Russo-Turkish War (1787–1792)

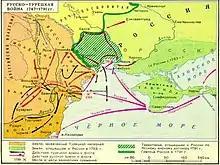
Course of the war (in Russian).

In 1787, the Ottomans demanded that the Russians evacuate the Crimea and give up their holdings near the Black Sea, which Russia saw as a "casus belli". Russia declared war on 19 August 1787, and the Ottomans imprisoned the Russian ambassador, Yakov Bulgakov. Ottoman preparations were inadequate and the moment was ill-chosen, as Russia and Austria were now in alliance. The Ottomans mustered forces throughout their domain, and Süleyman Bey from Anatolia went himself to the front at the head of 4000 soldiers.